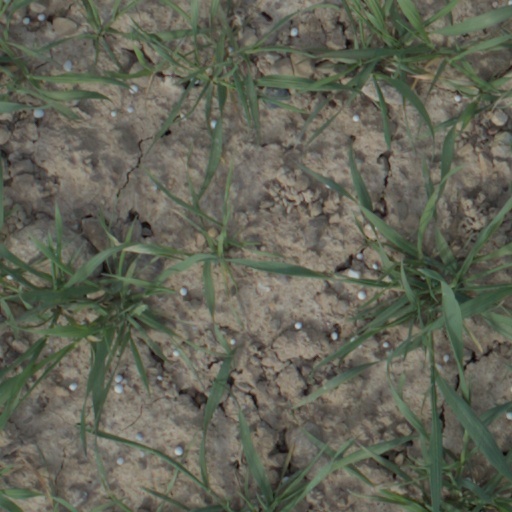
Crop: wheat